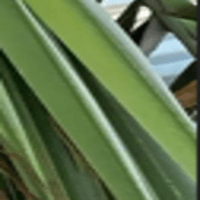
Label: Healthy sample